Martyrs' Day (Lebanon and Syria)

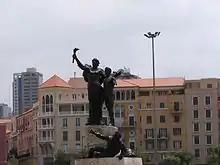
The Martyrs' Square in 2008 after the reconstruction

The following nationalists were executed in Marjeh Square, which came to be known as Martyrs' Square, in Damascus on May 6, 1916: